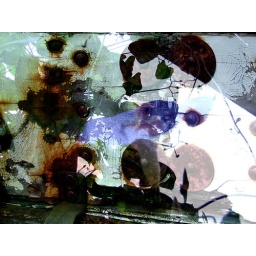
Double layers of photo of rusty bolts, and such, on a peeling-paint truck covered by a pic of morning glories.